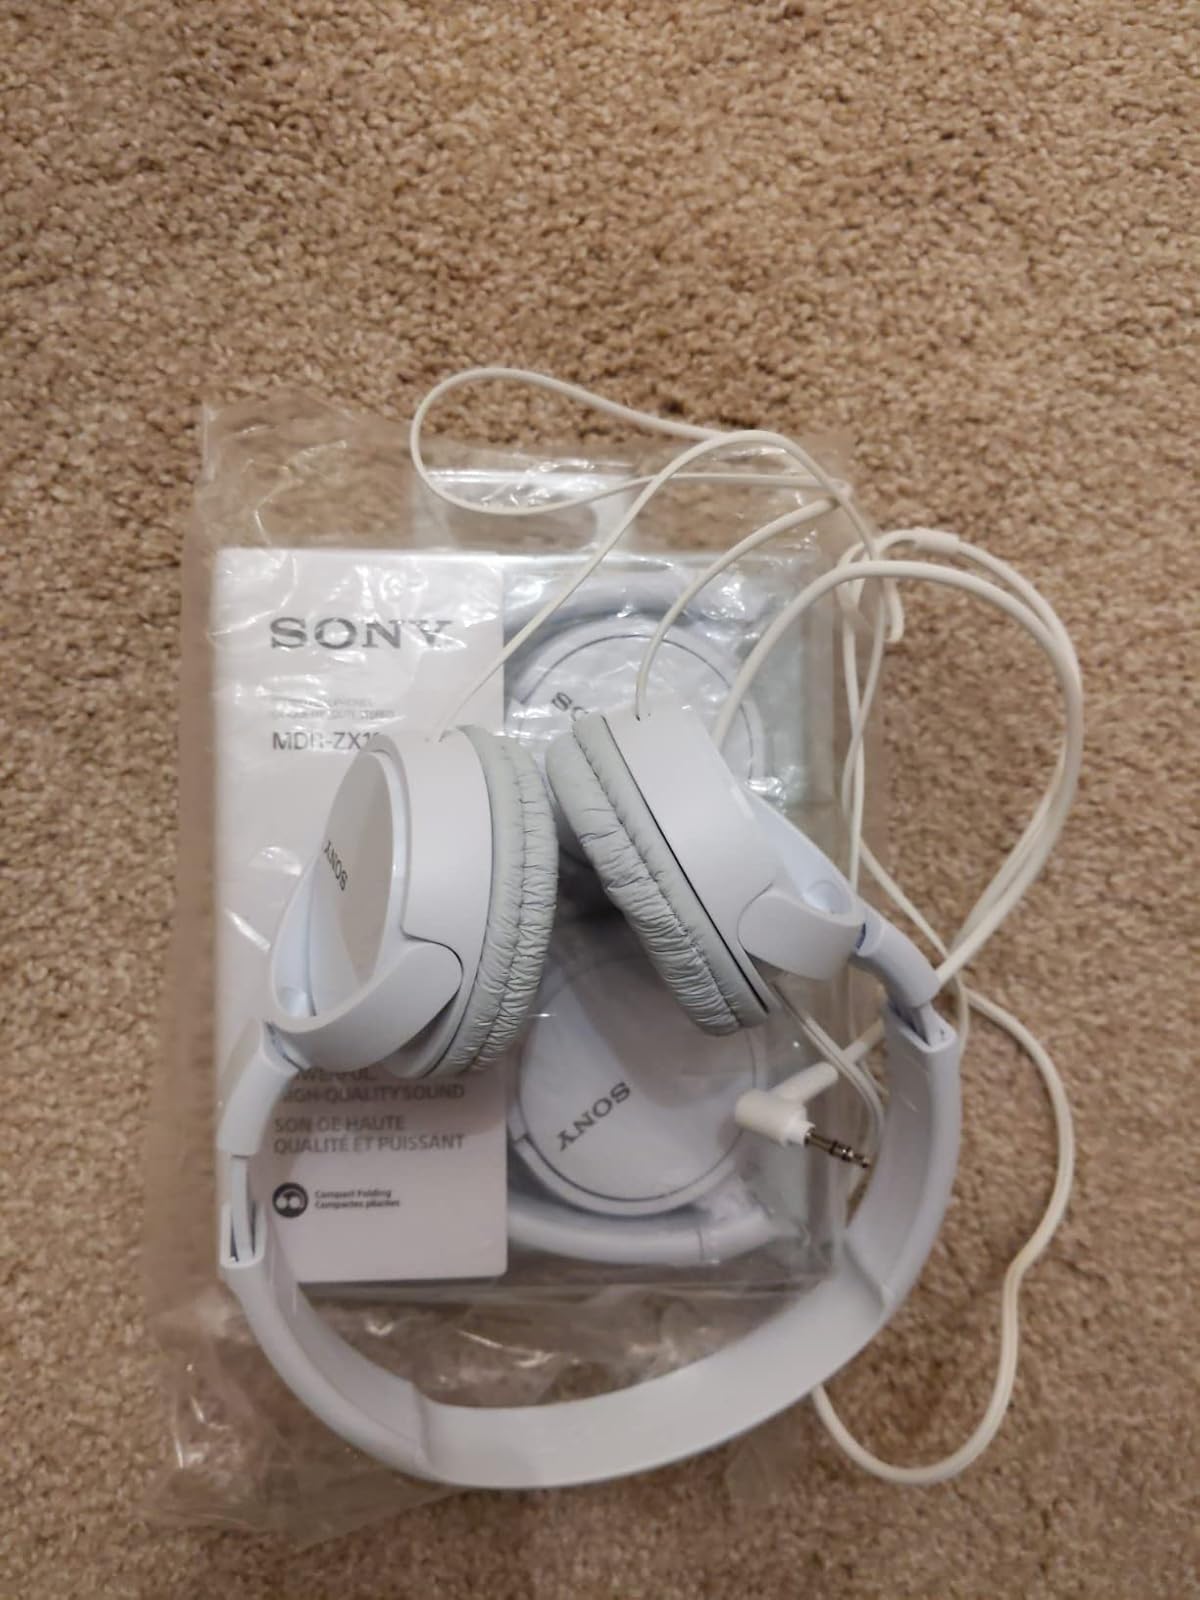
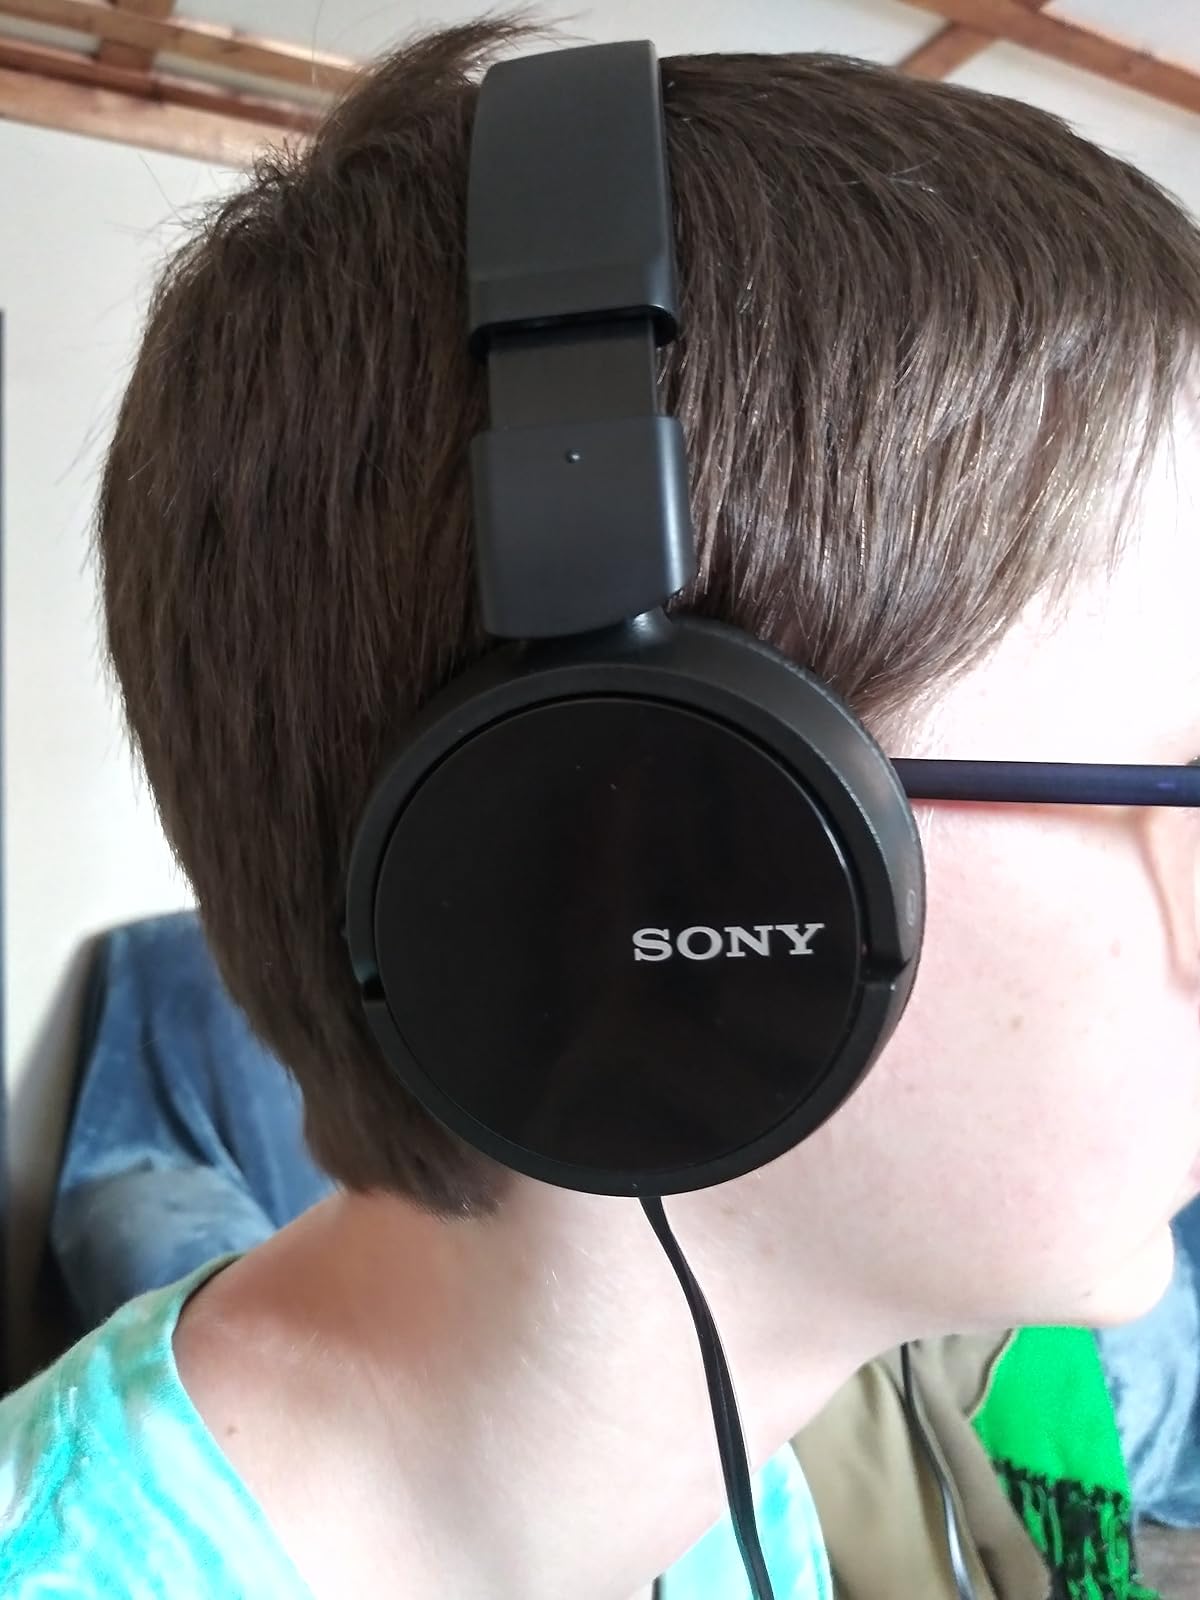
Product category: headphones
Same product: no